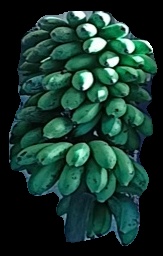
Variety: rasbale
Grade: grade2